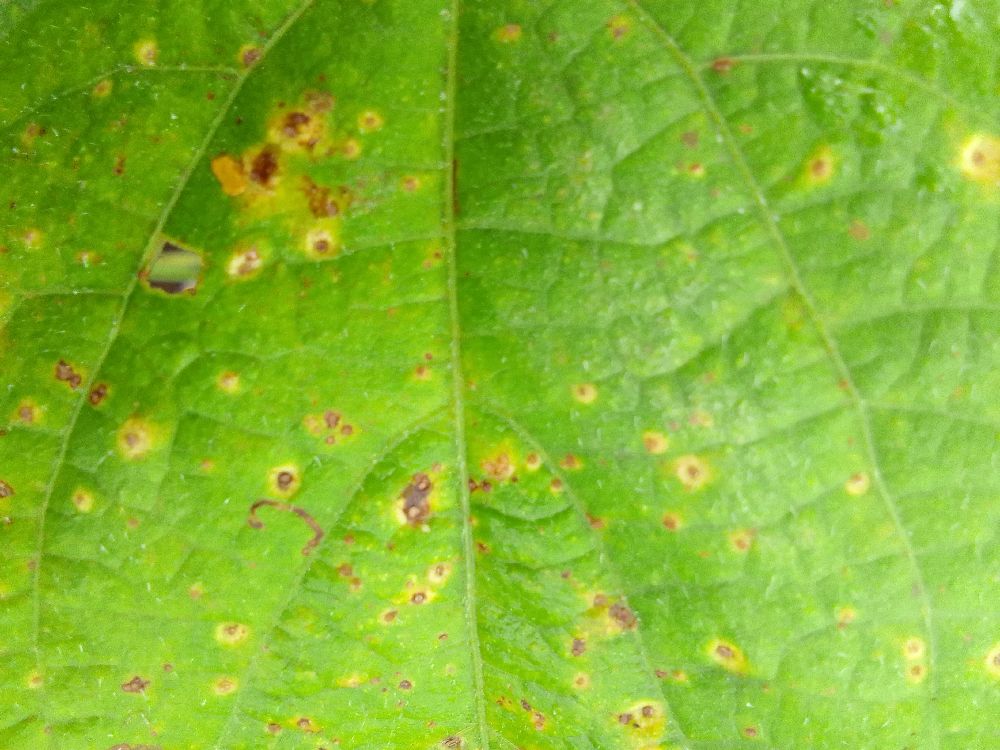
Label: rust